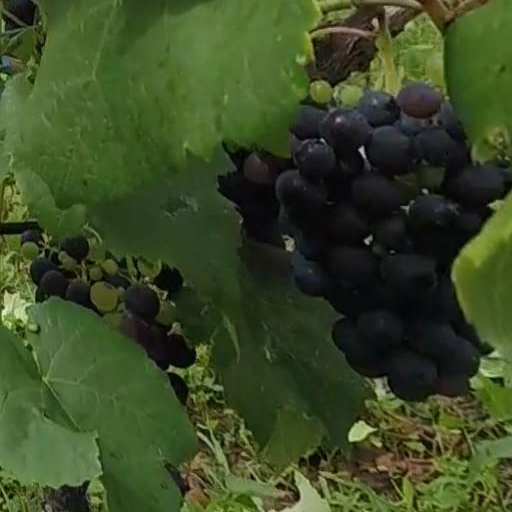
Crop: grape